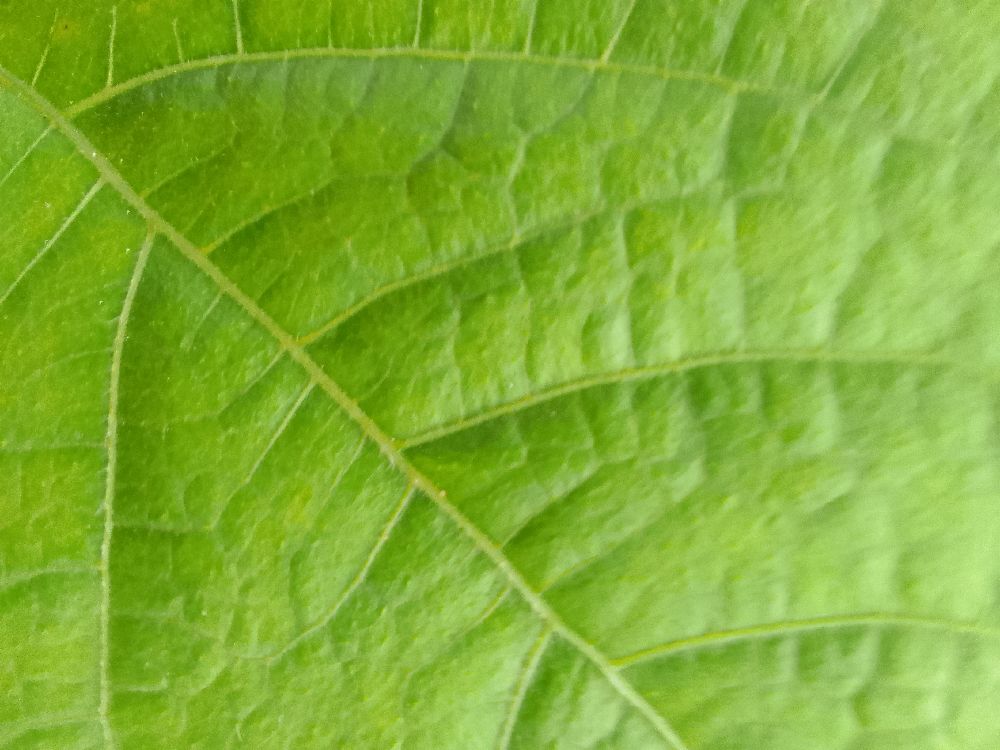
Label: healthy